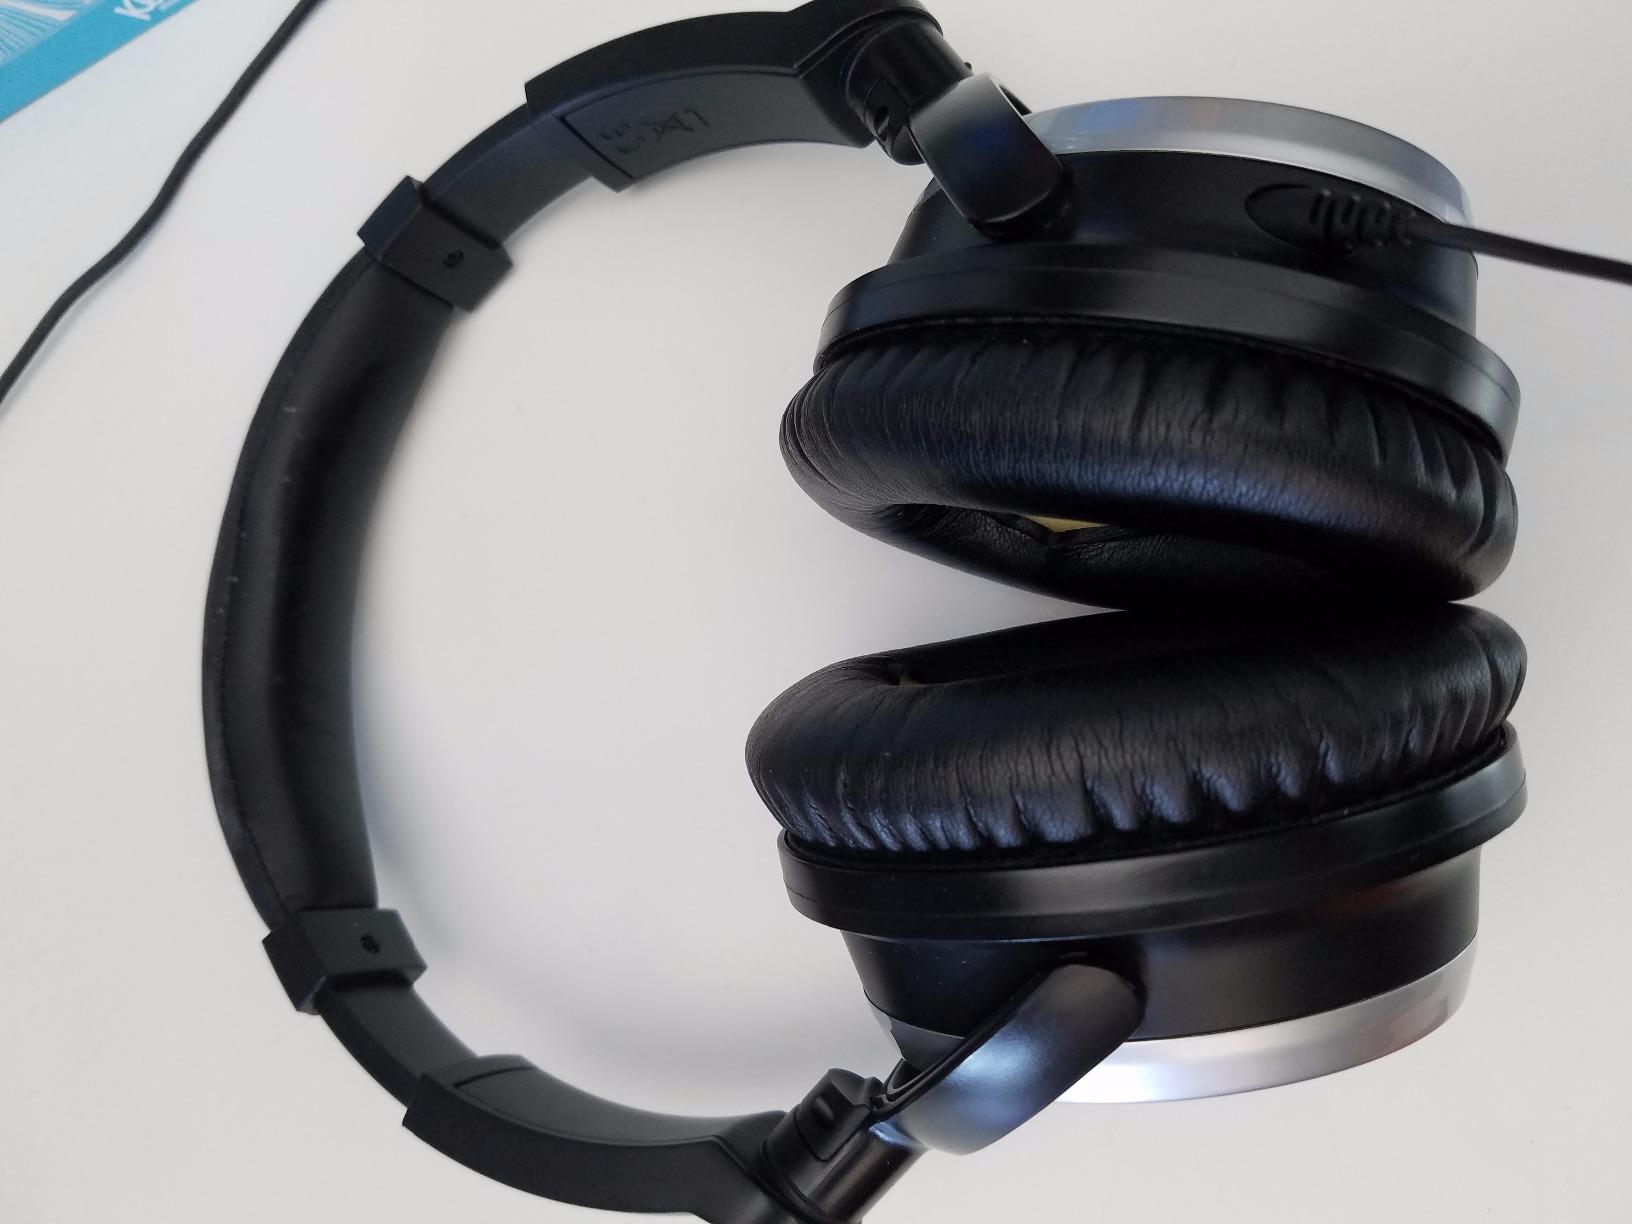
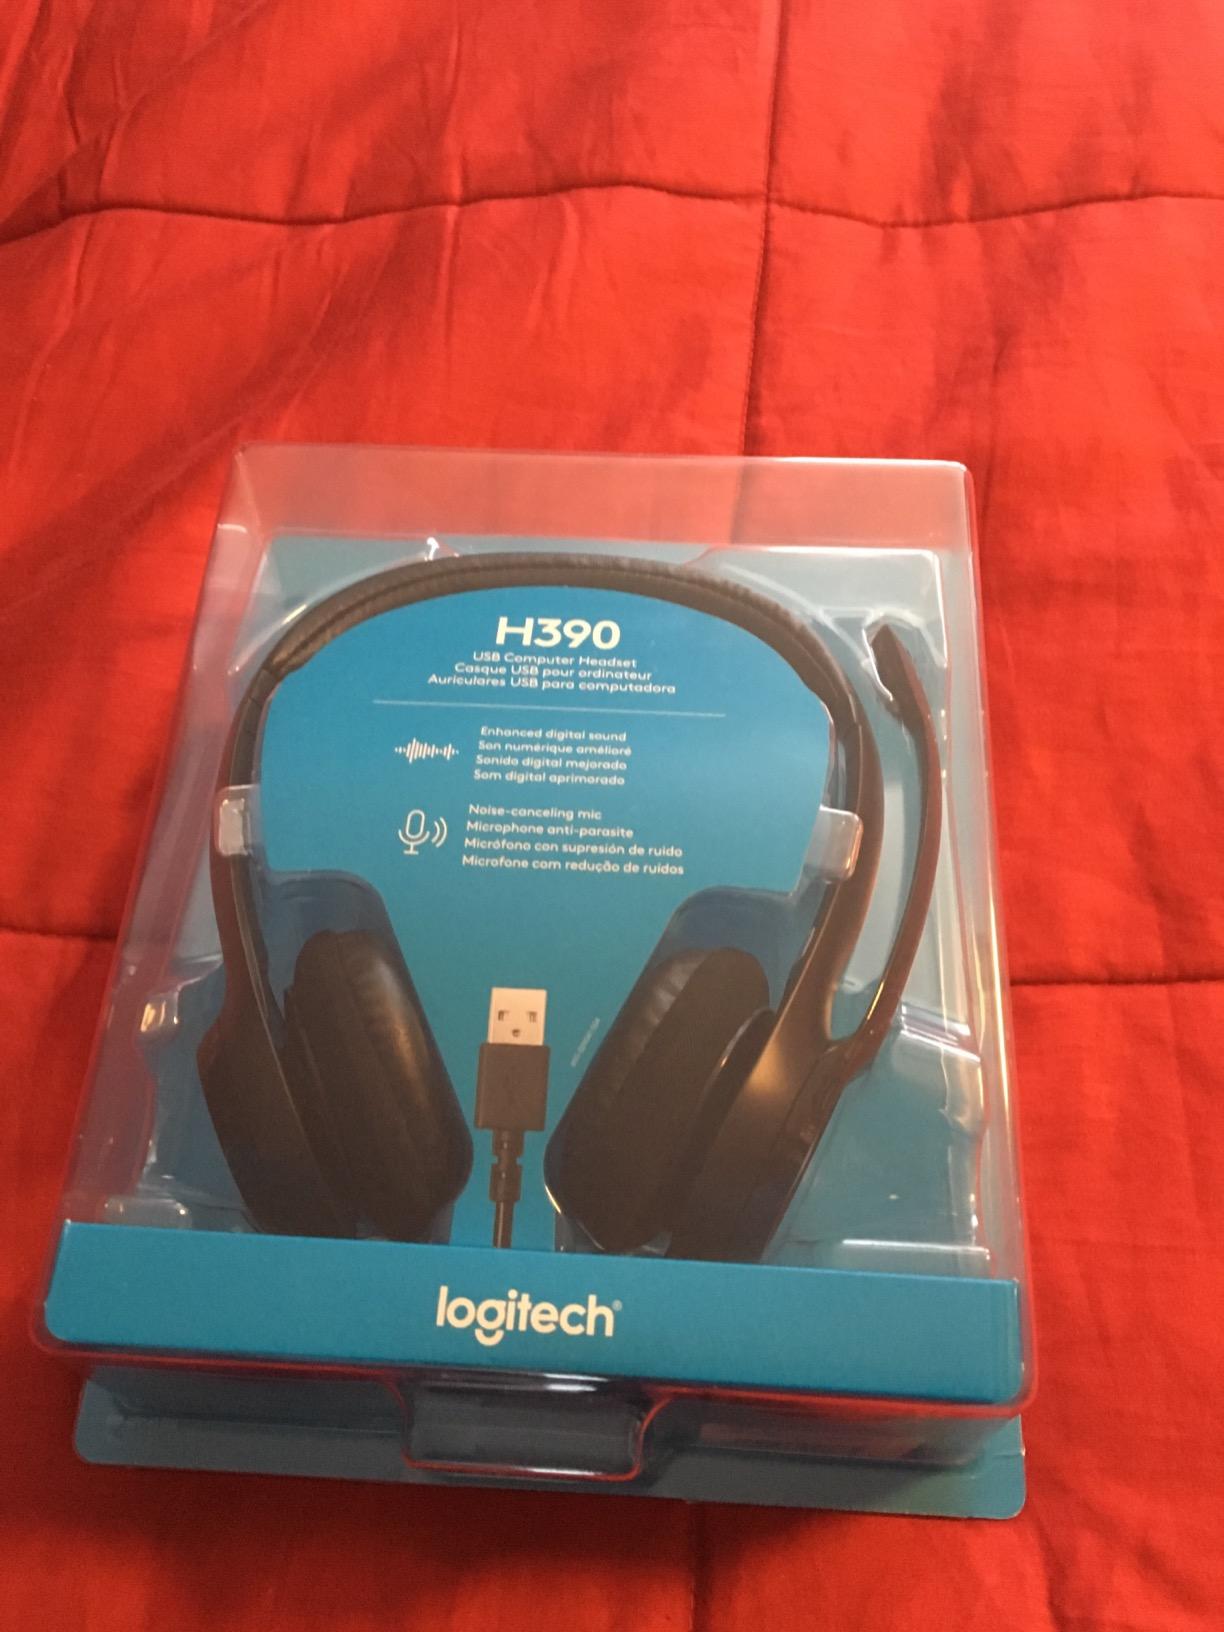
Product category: headphones
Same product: no